Ada Bello

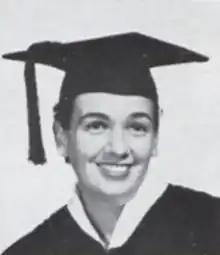
Bello in 1961

Ada C. Bello (November 6, 1933 – March 31, 2023) was a Cuban-American LGBT rights activist and medical laboratory researcher of Portuguese descent. She was a founder of the Philadelphia Chapter of Daughters of Bilitis and the Homophile Action League. Bello led activism efforts for the LGBT community beginning in the late 1960s and served in advocacy roles including as a board member of the LGBT Elder Initiative.